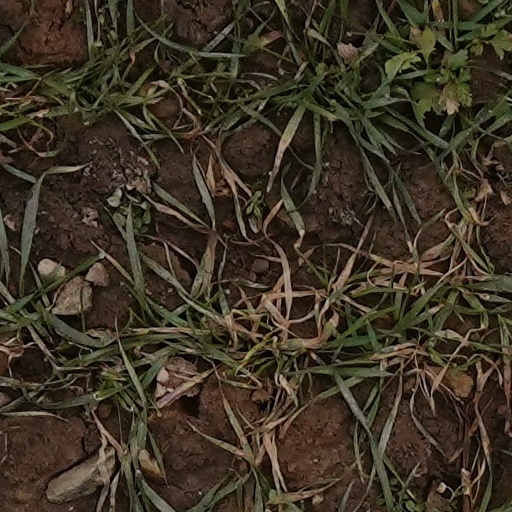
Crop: wheat